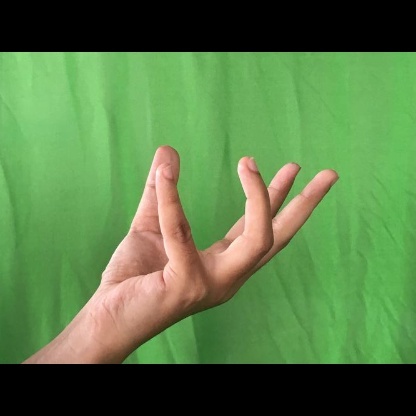
Mudra: Padmakosha